Aby Har Even

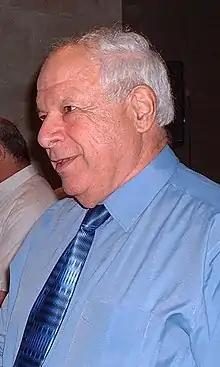
Aby Har Even, 2003

Aby Har Even (March 7, 1937 – June 6, 2021) was an Israeli military scientist and the fifth Director General of the Israeli Space Agency (1995-2004). Har Even was instrumental to the Israeli space program, served pivotal roles in the Israel Aerospace Industries and was one of the founders of the IDF's missile and advanced weaponry programs. He was recipient of the Israel Defense Prize in 1977.